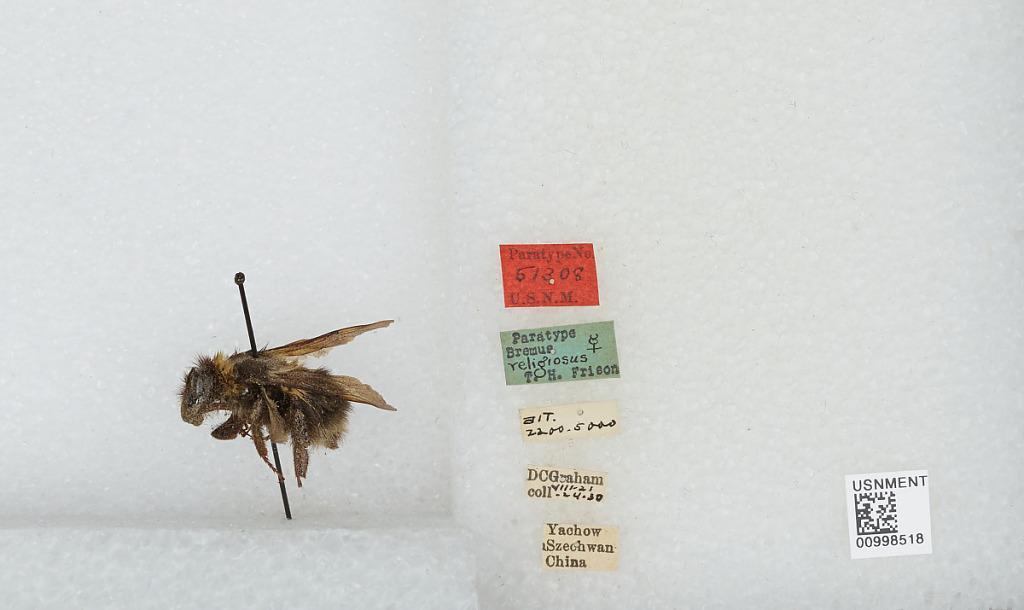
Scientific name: Bombus (Megabombus) religiosus (Frison)
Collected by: D. Graham
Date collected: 1930-8-21
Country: China
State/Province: Sichuan
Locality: Yachow